Sringaram

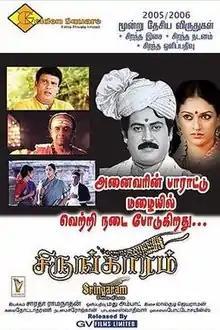
Film poster

Sringaram is a 2007 Indian Tamil-language period drama film directed by debutante Sharada Ramanathan, a cultural activist. Co-written by novelist Indra Soundar Rajan, it stars Aditi Rao Hydari, in her Tamil film debut, in the lead role alongside Manoj K. Jayan, Hamsa Moily and Y. Gee. Mahendra. The film depicts the life of a "Devadasi" during the 1920s. "Sringaram" became highly critically acclaimed, winning three prizes at the 53rd National Film Awards and two Tamil Nadu State Film Awards, besides several screenings at various international film festivals, much before its theatrical release on 5 October 2007.